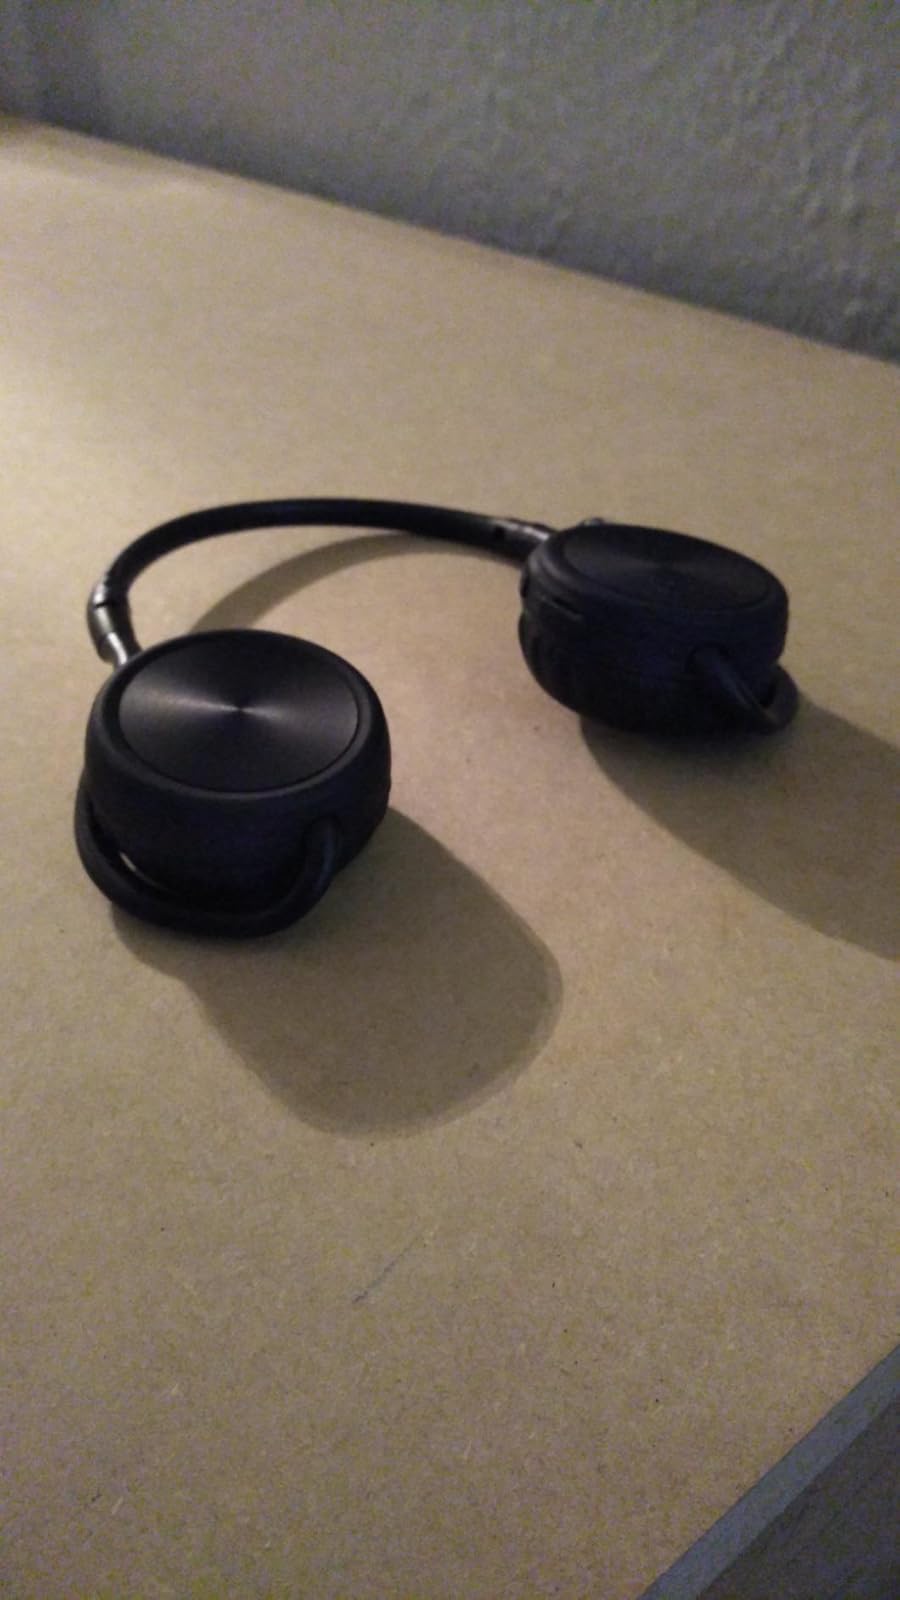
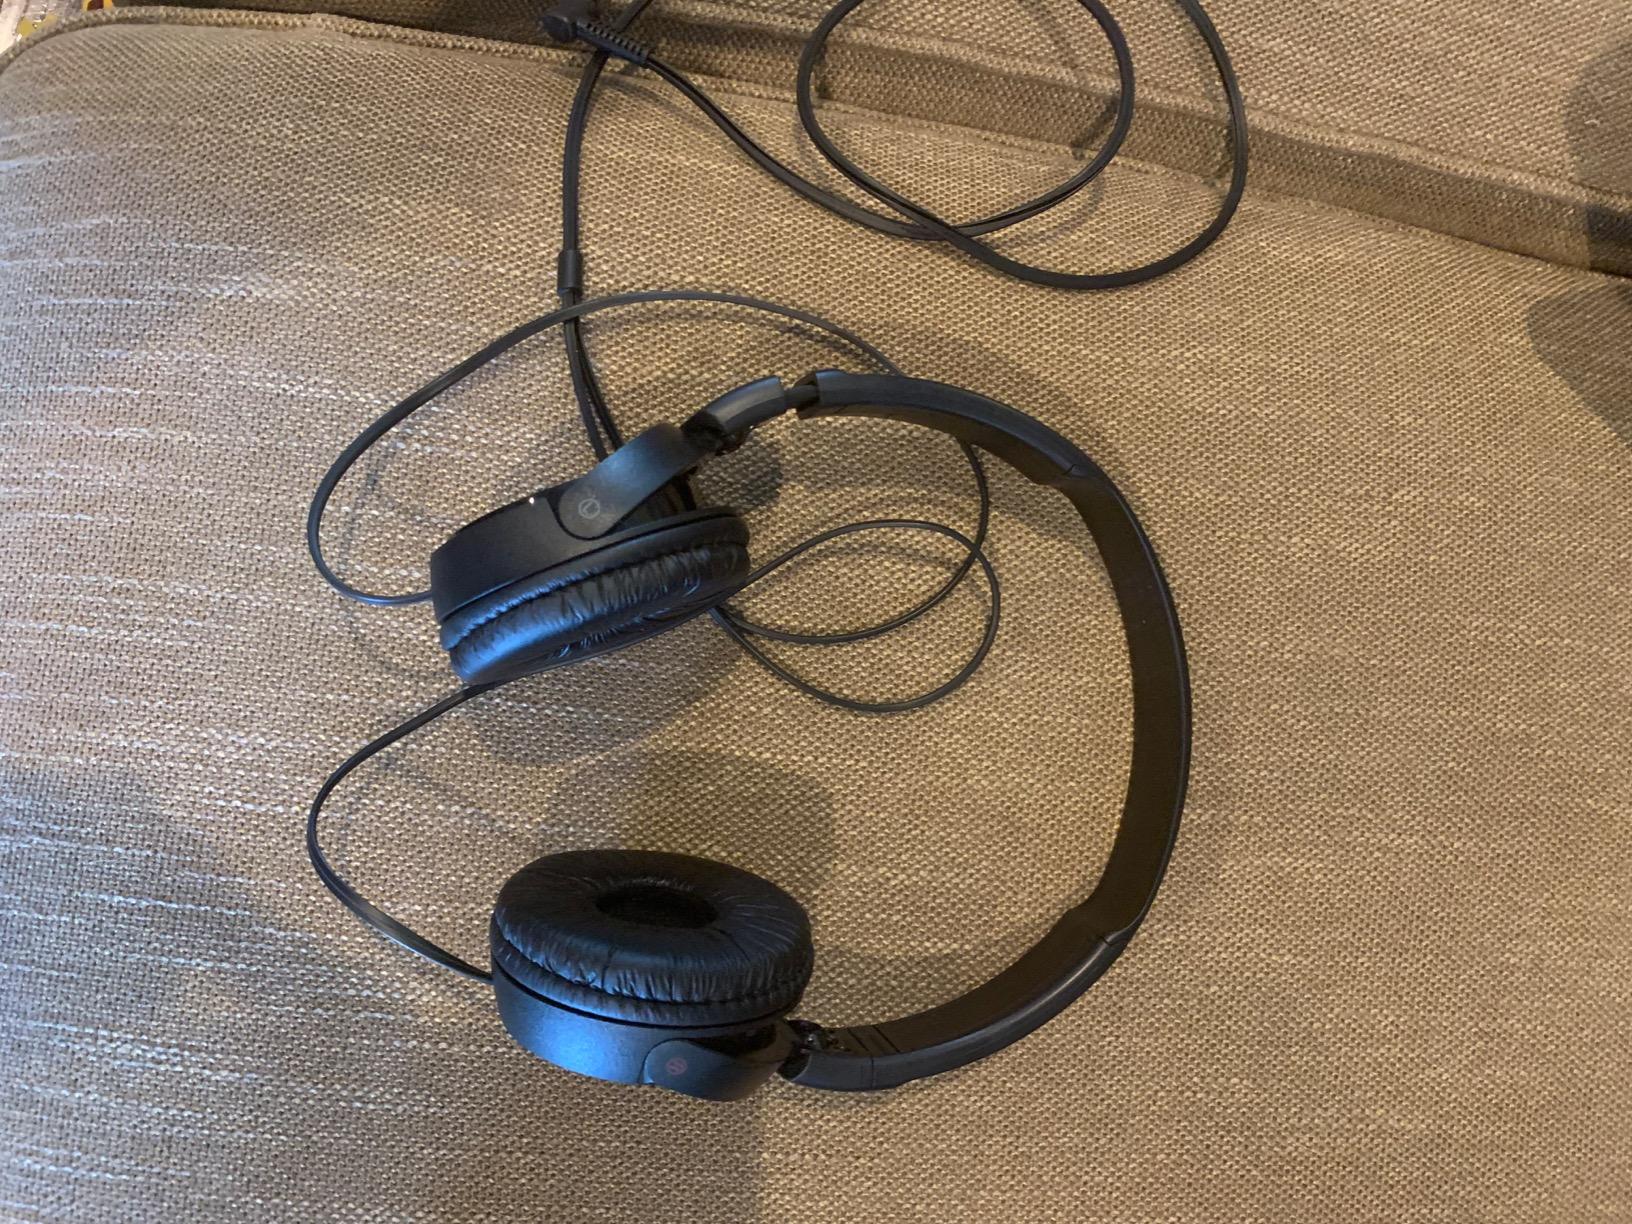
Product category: headphones
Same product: no